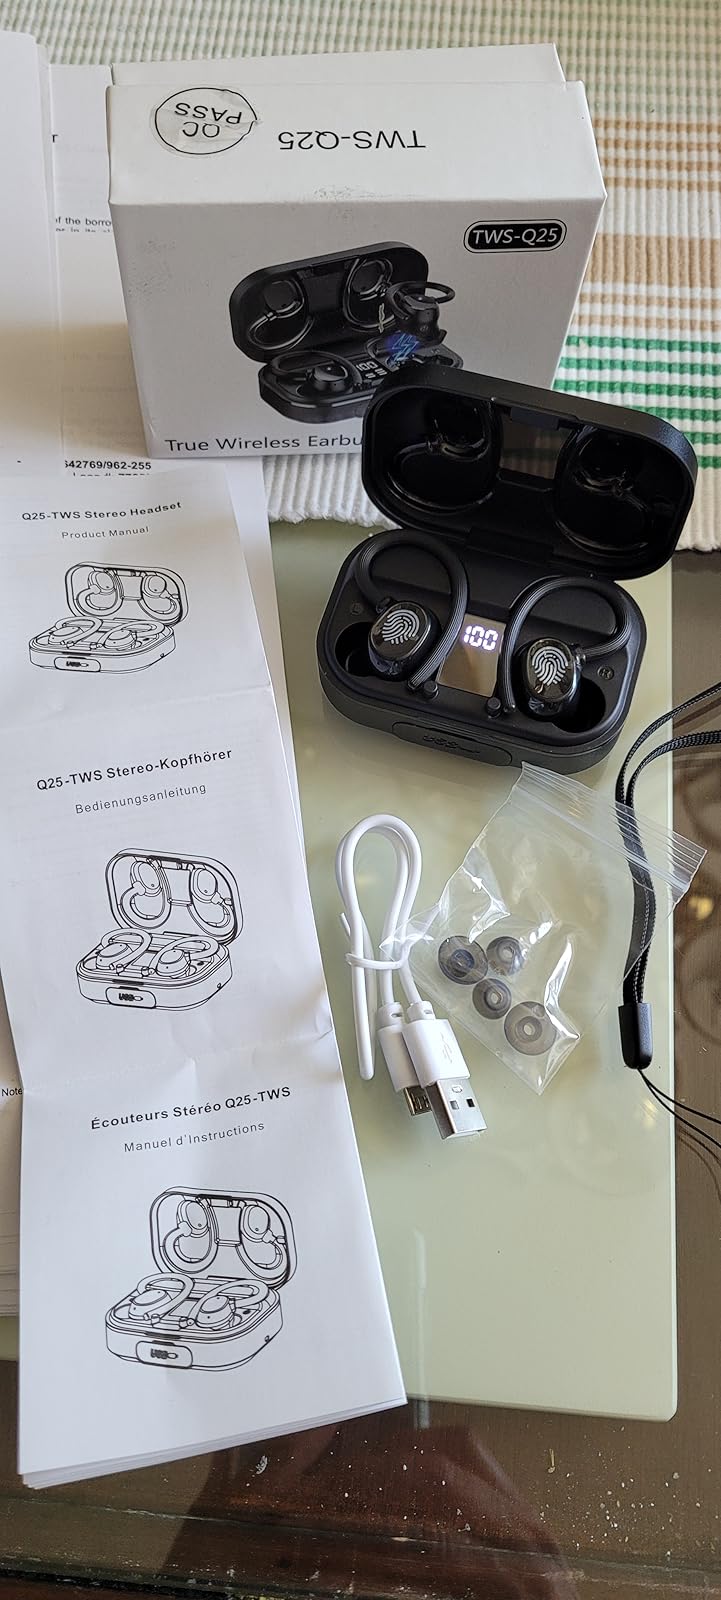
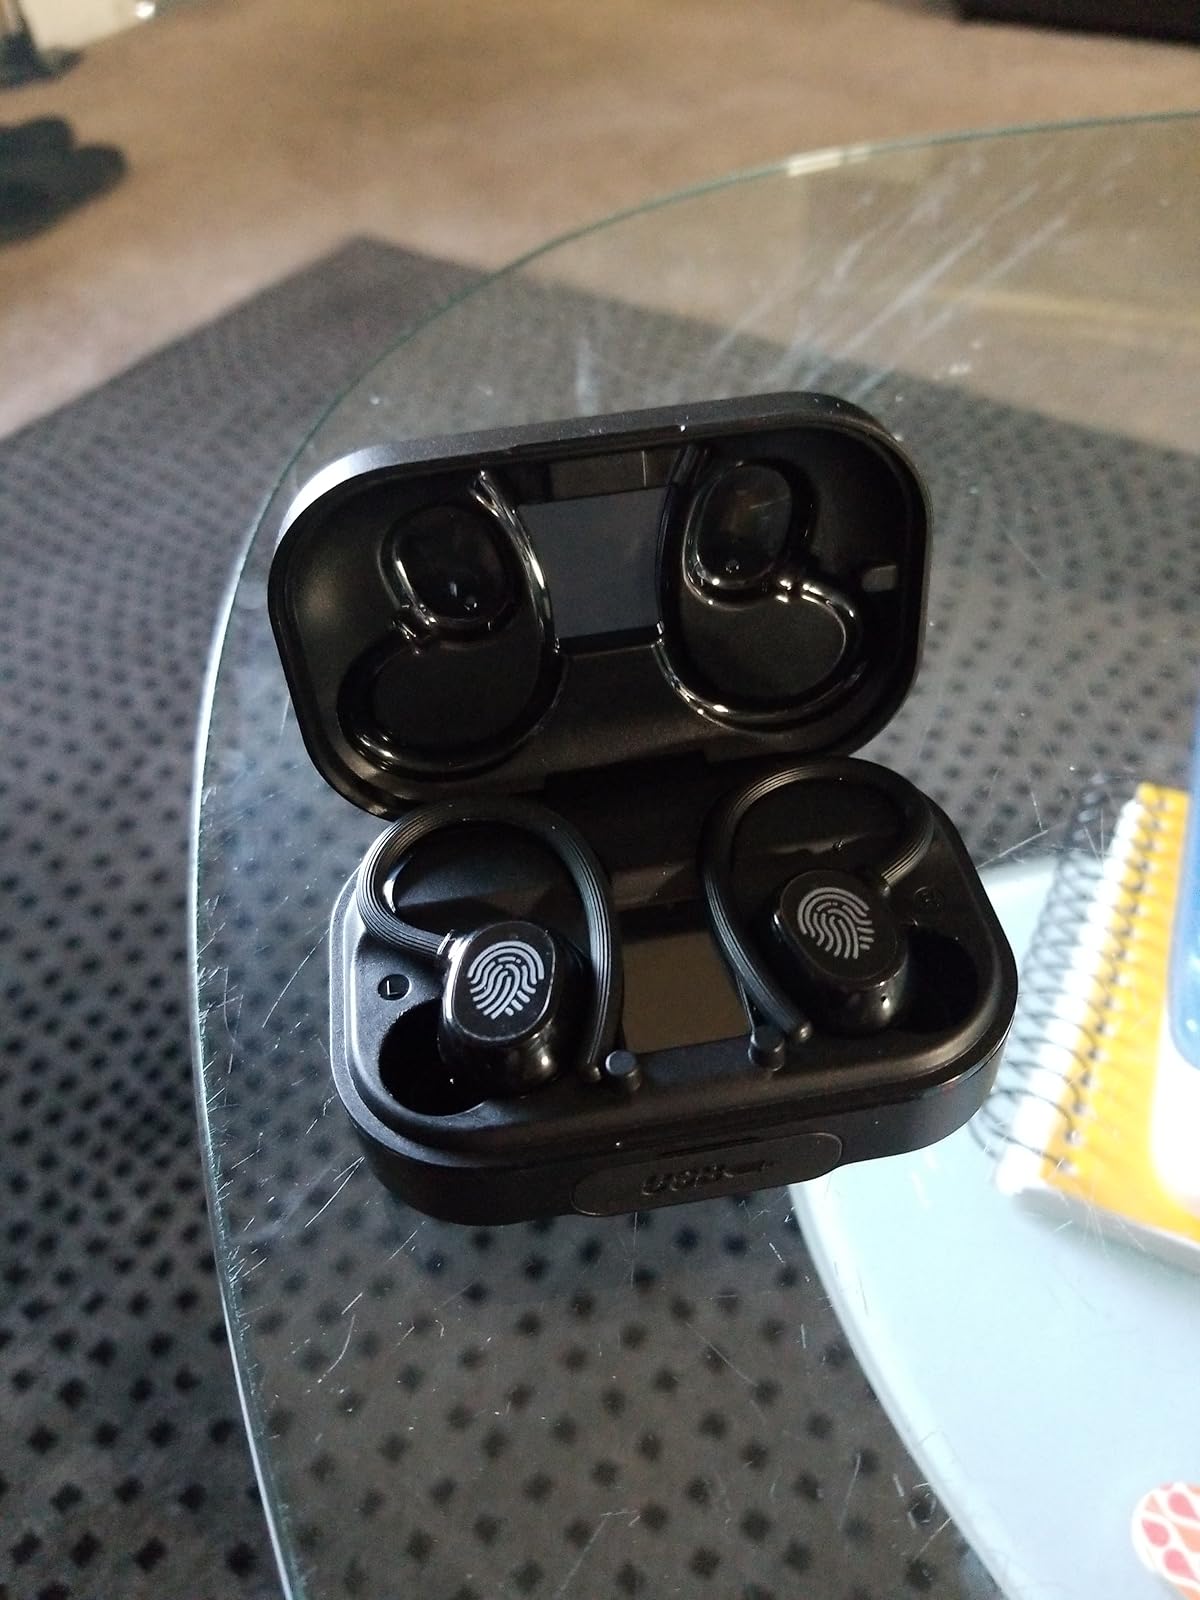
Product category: earbuds
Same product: yes